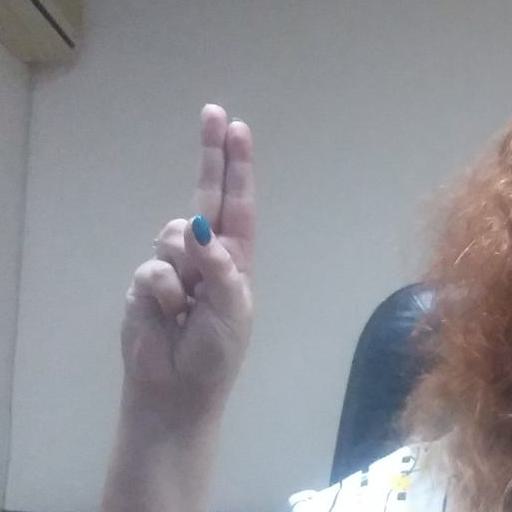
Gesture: two_up